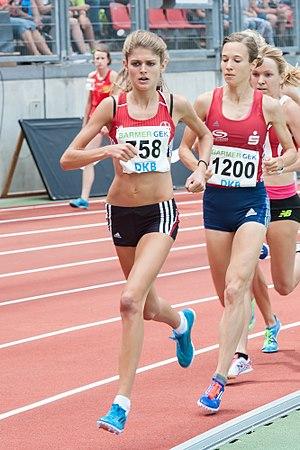
Hanna Klein, née le 6 avril 1993, est une athlète allemande spécialiste de la course de fond et de demi-fond.